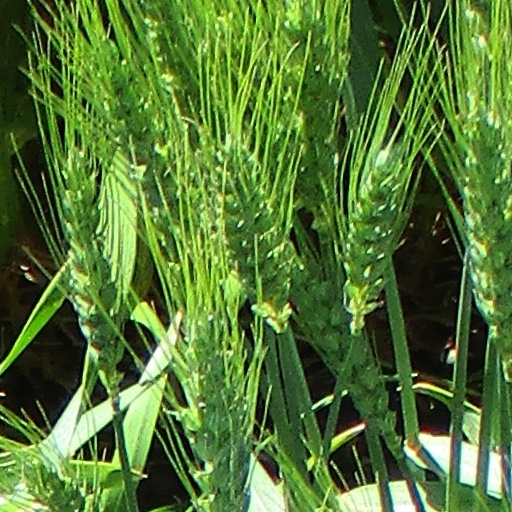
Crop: wheat